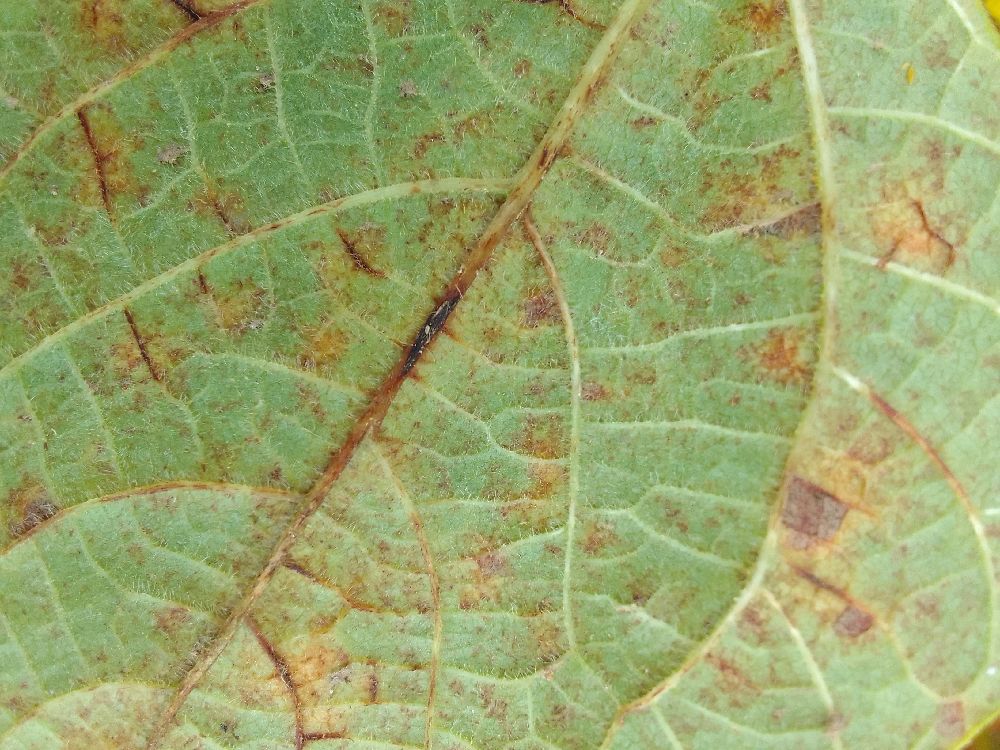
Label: anthracnose